Hebden Bridge

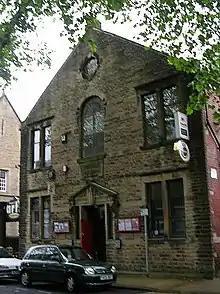
Trades Club

, the weekly market has moved to Lees Yard adjoining the pedestrian centre of St George Square, and the market days have been increased from two and a half to four full weekly market days: Thursdays to Sundays.